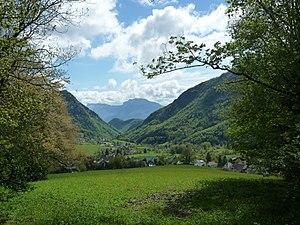
Le hameau de Jaillères.
Le Sappey-en-Chartreuse est une commune française de moyenne montagne, située dans le département de l'Isère, en région Auvergne-Rhône-Alpes.